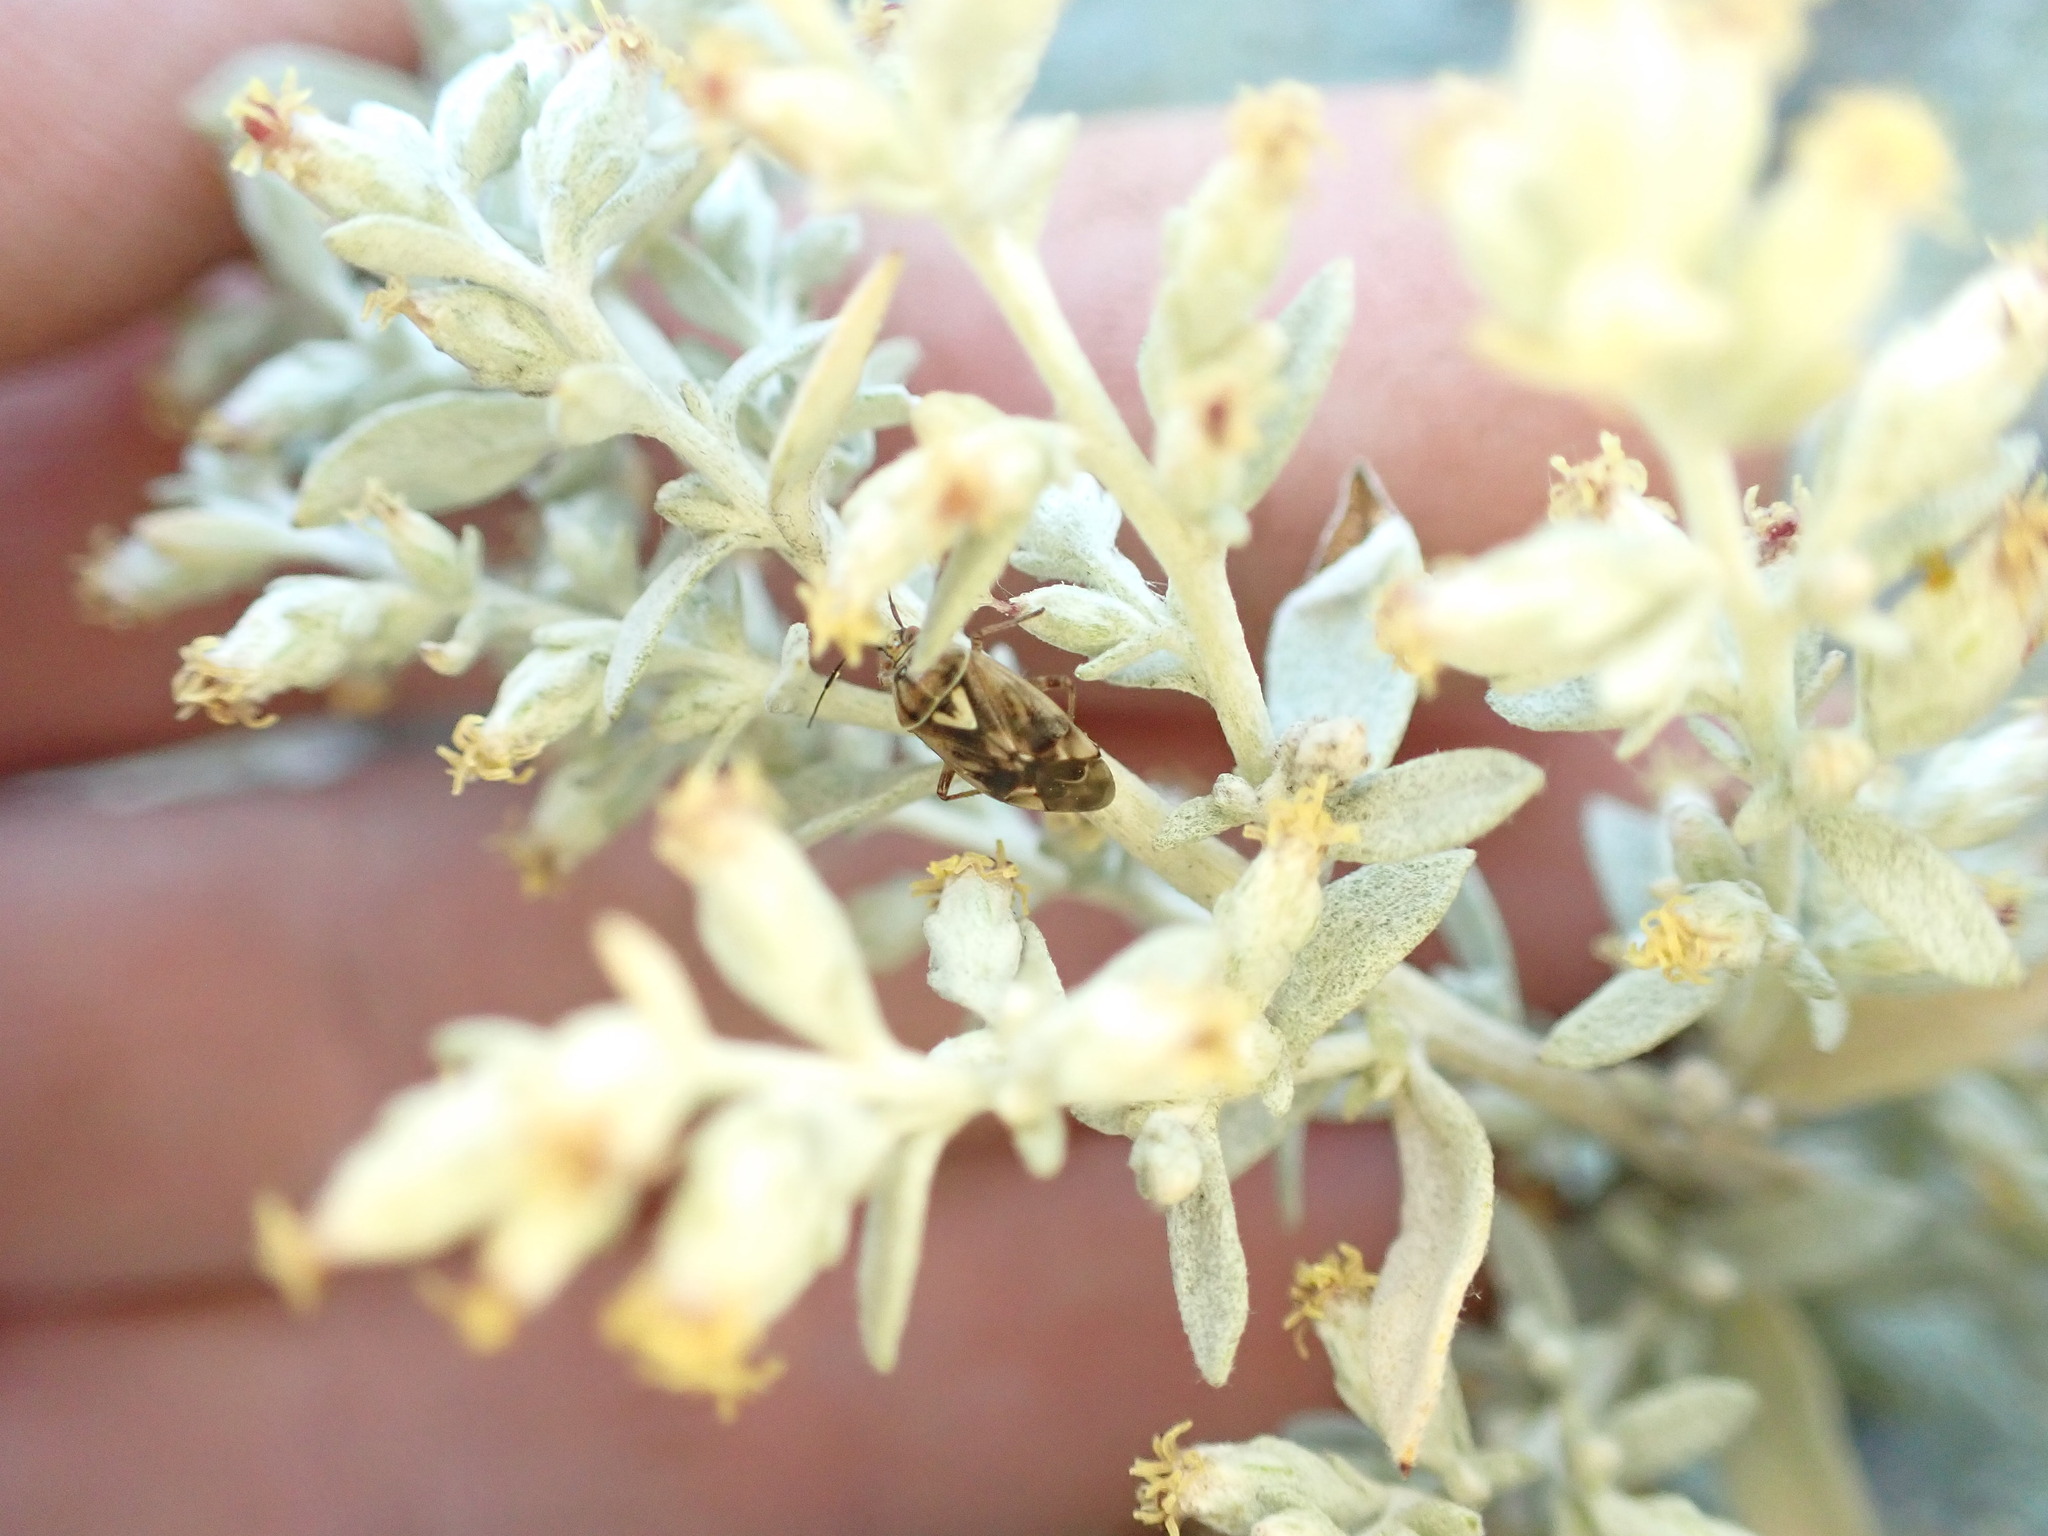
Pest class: lygus_bug